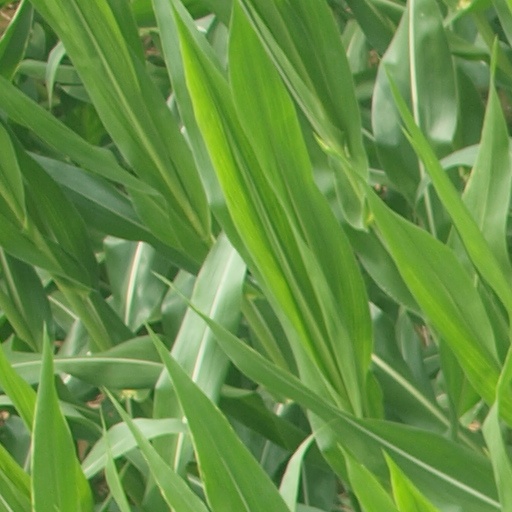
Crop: maize; corn